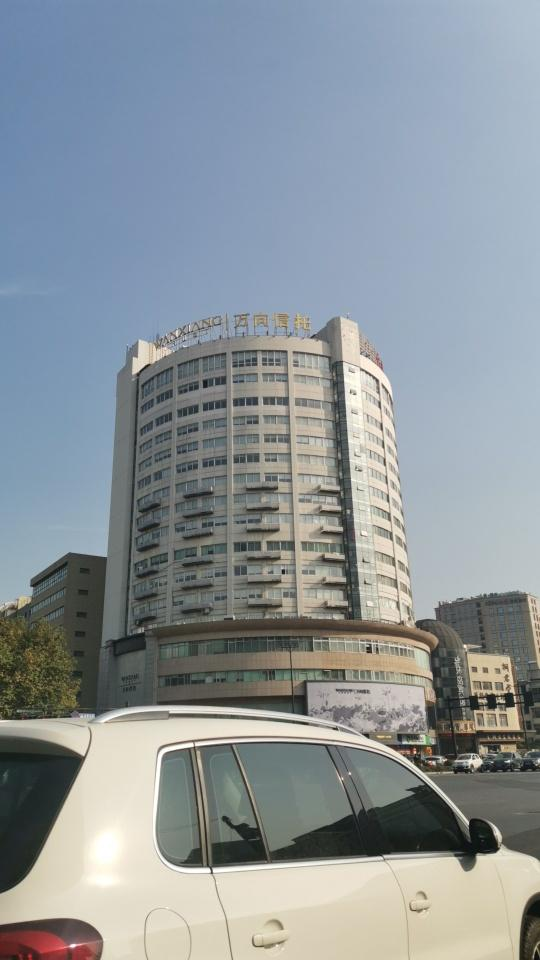
地标名称：天和大厦(体育场路)
所在城市：杭州市·西湖区